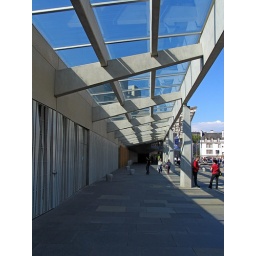
The concrete and glass of Scotland's Parliament building in Edinburgh. And a skateboarder.